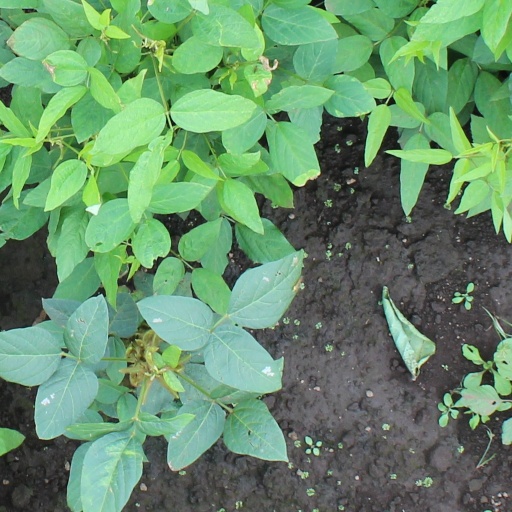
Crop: soybean